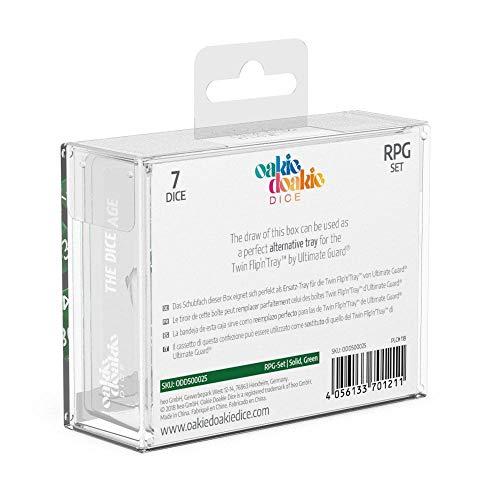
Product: Oakie Doakie Dice RPG-Set Solid Green
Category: Toys & Games | Games & Accessories | Game Accessories | Role Playing Dice
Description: Solid Green.
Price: $5.95